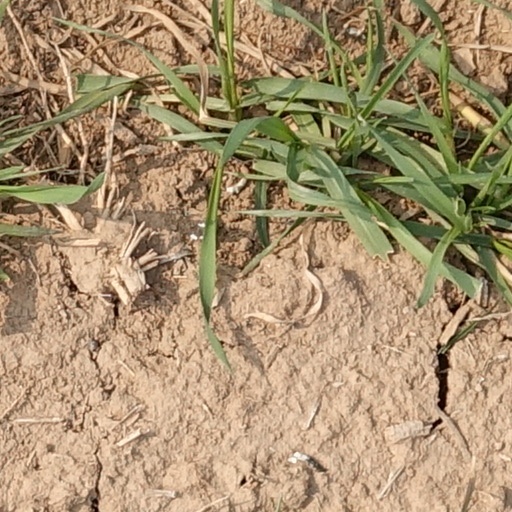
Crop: wheat